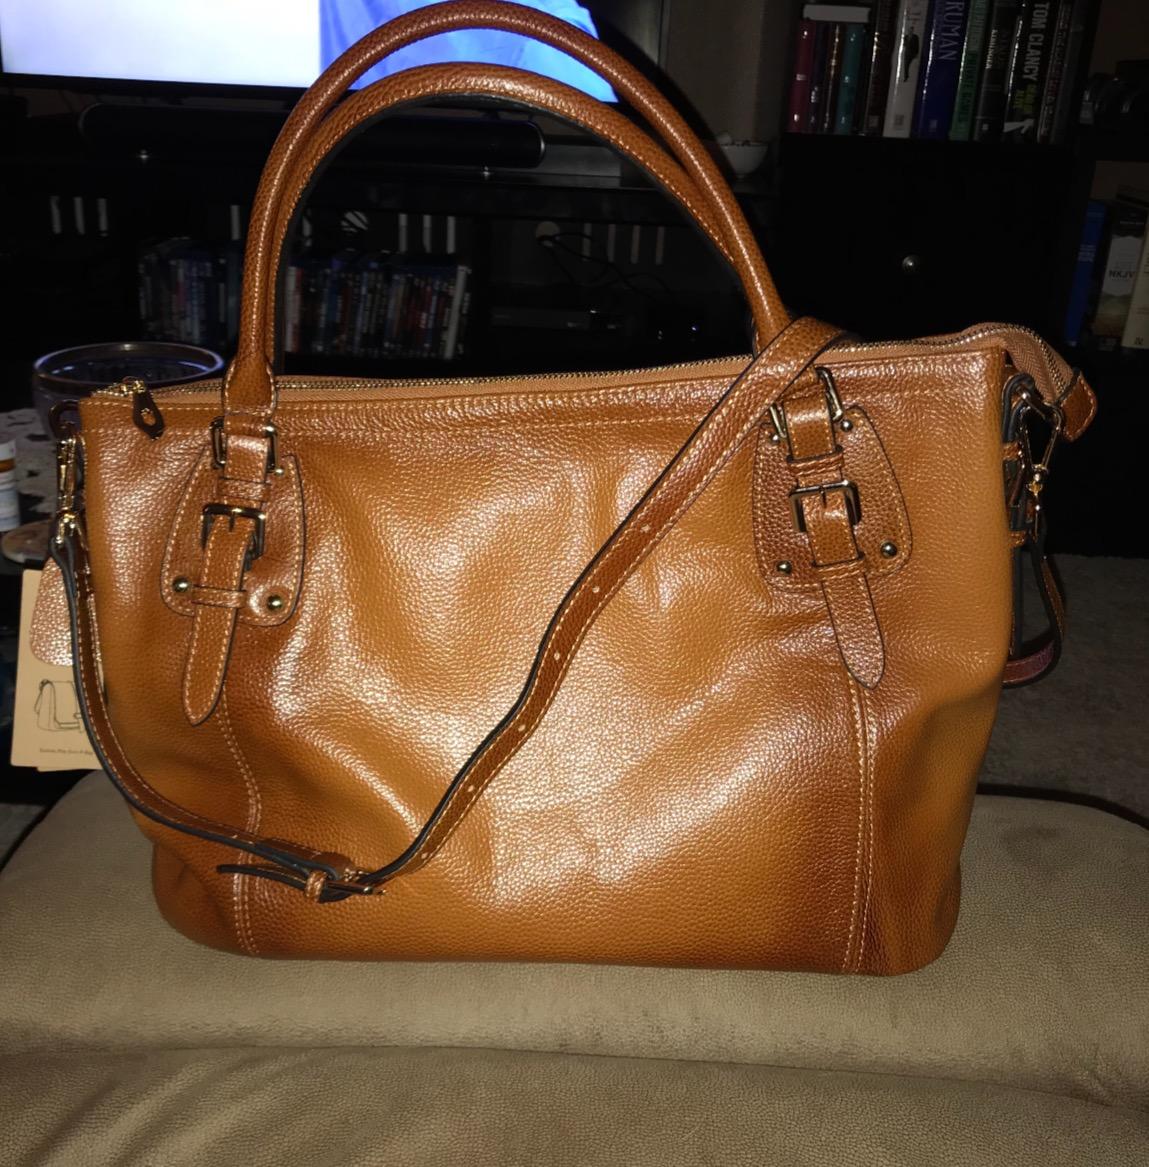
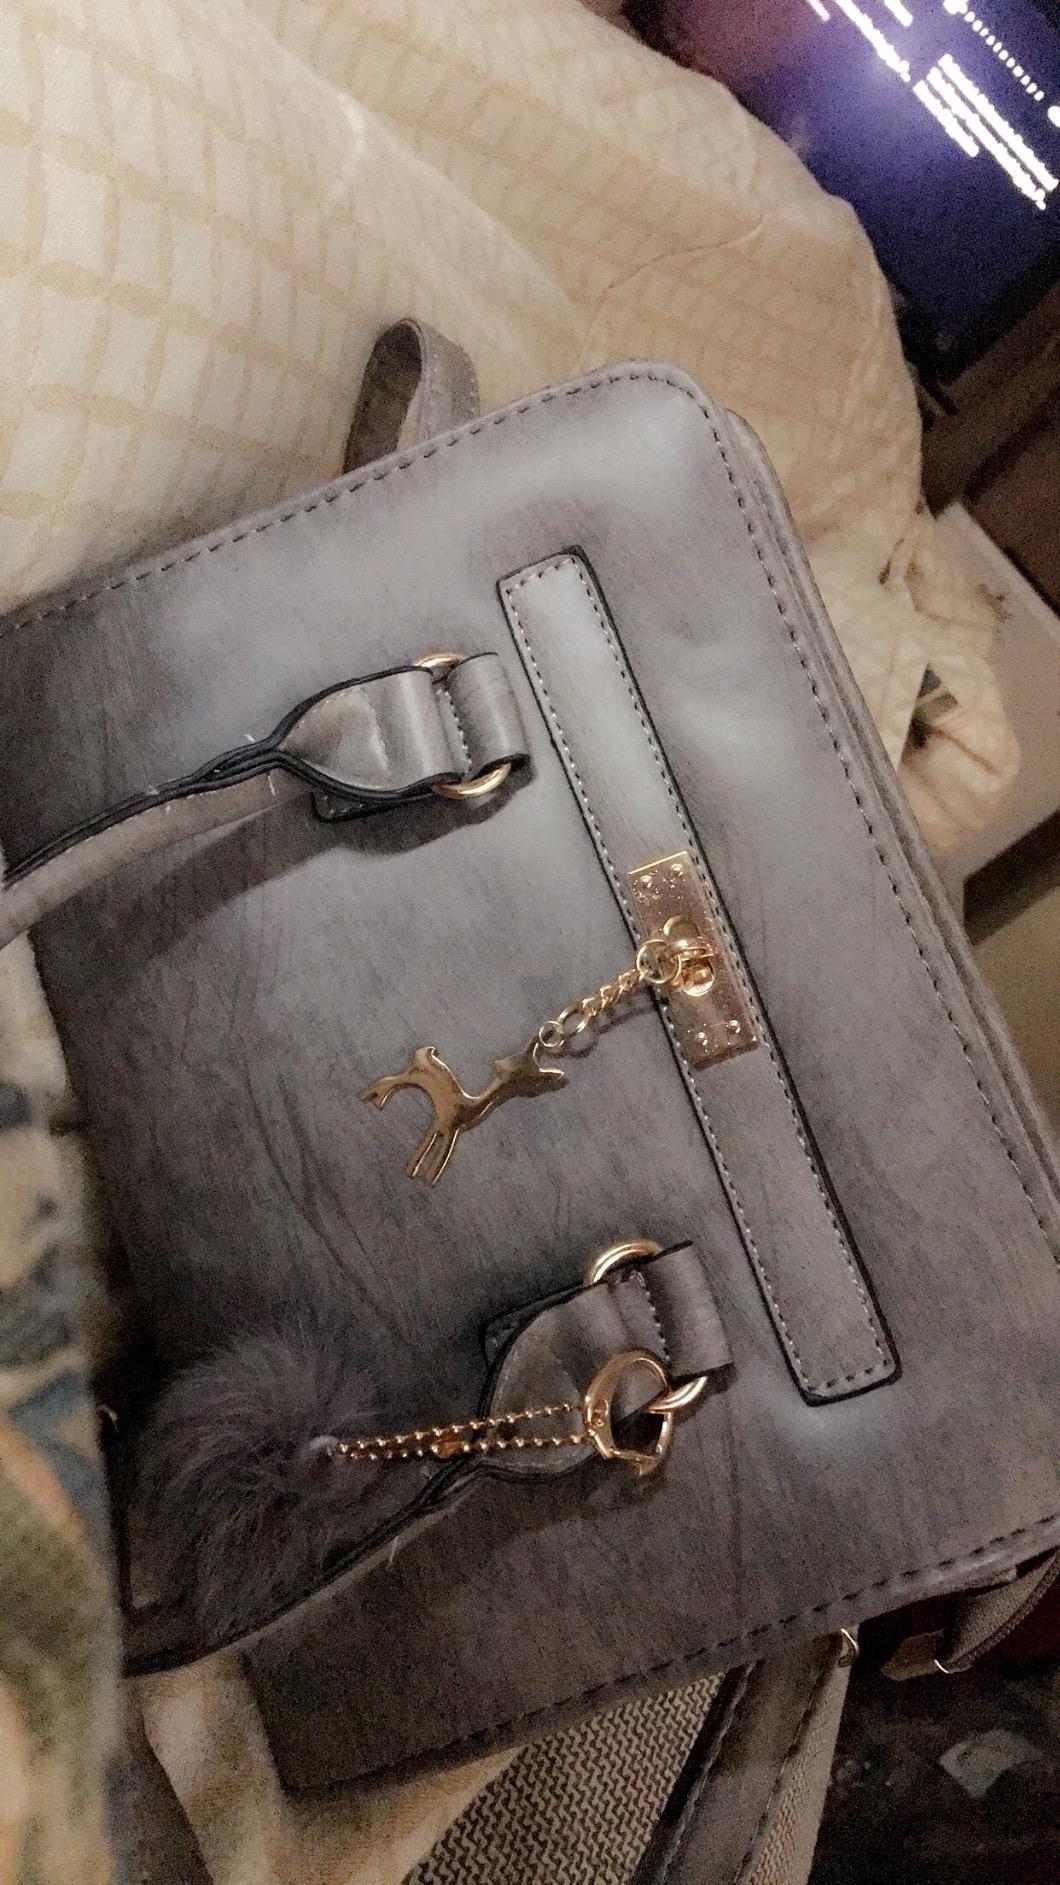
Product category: accessories_handbag
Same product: no